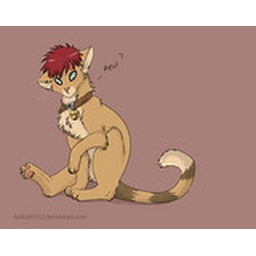
gaara cat hes cute as a cat as in a cat not cute as in boyfriend!